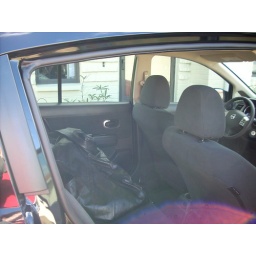
black coat in black car